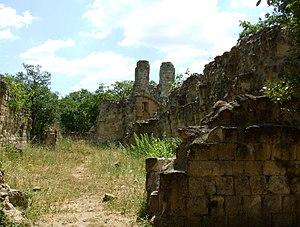
Ruines de la Chiesaccia du site de Vitozza
Le site de Vitozza est un site troglodytique de la commune de Sorano, sur le territoire de sa frazione San Quirico, dans la zone dite « Area del Tufo », le plus grand site rupestre de l'Italie.